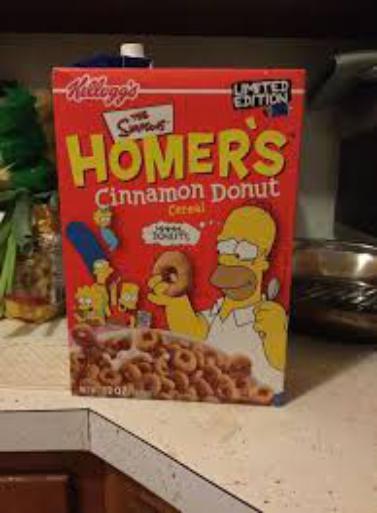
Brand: Homer's Cinnamon Donut
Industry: Food